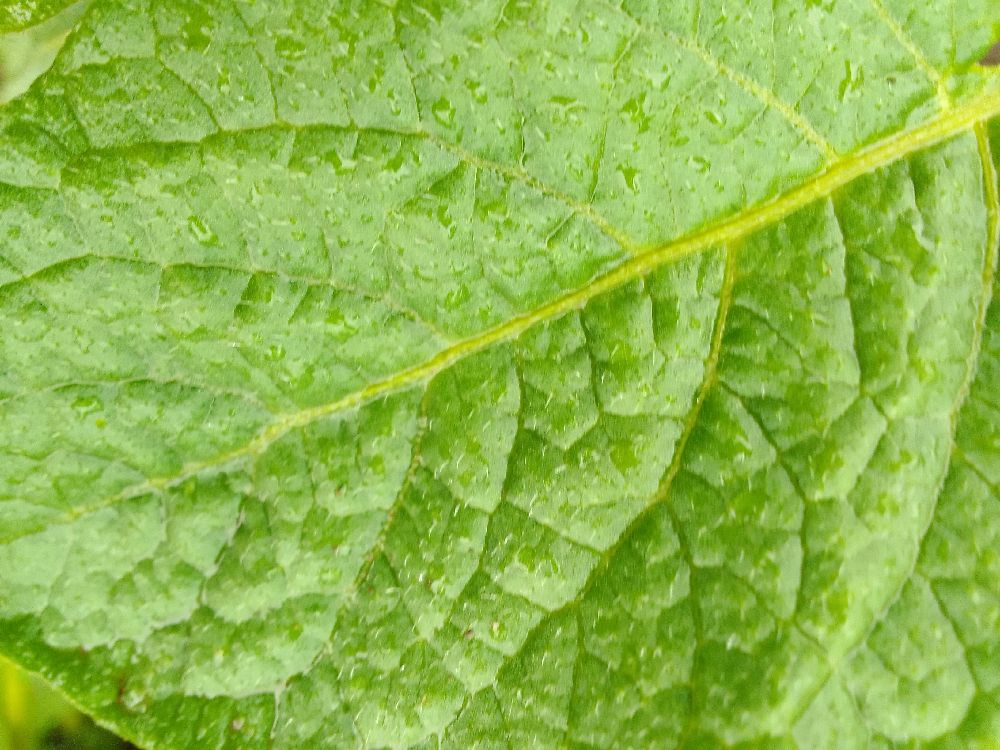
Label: Healthy